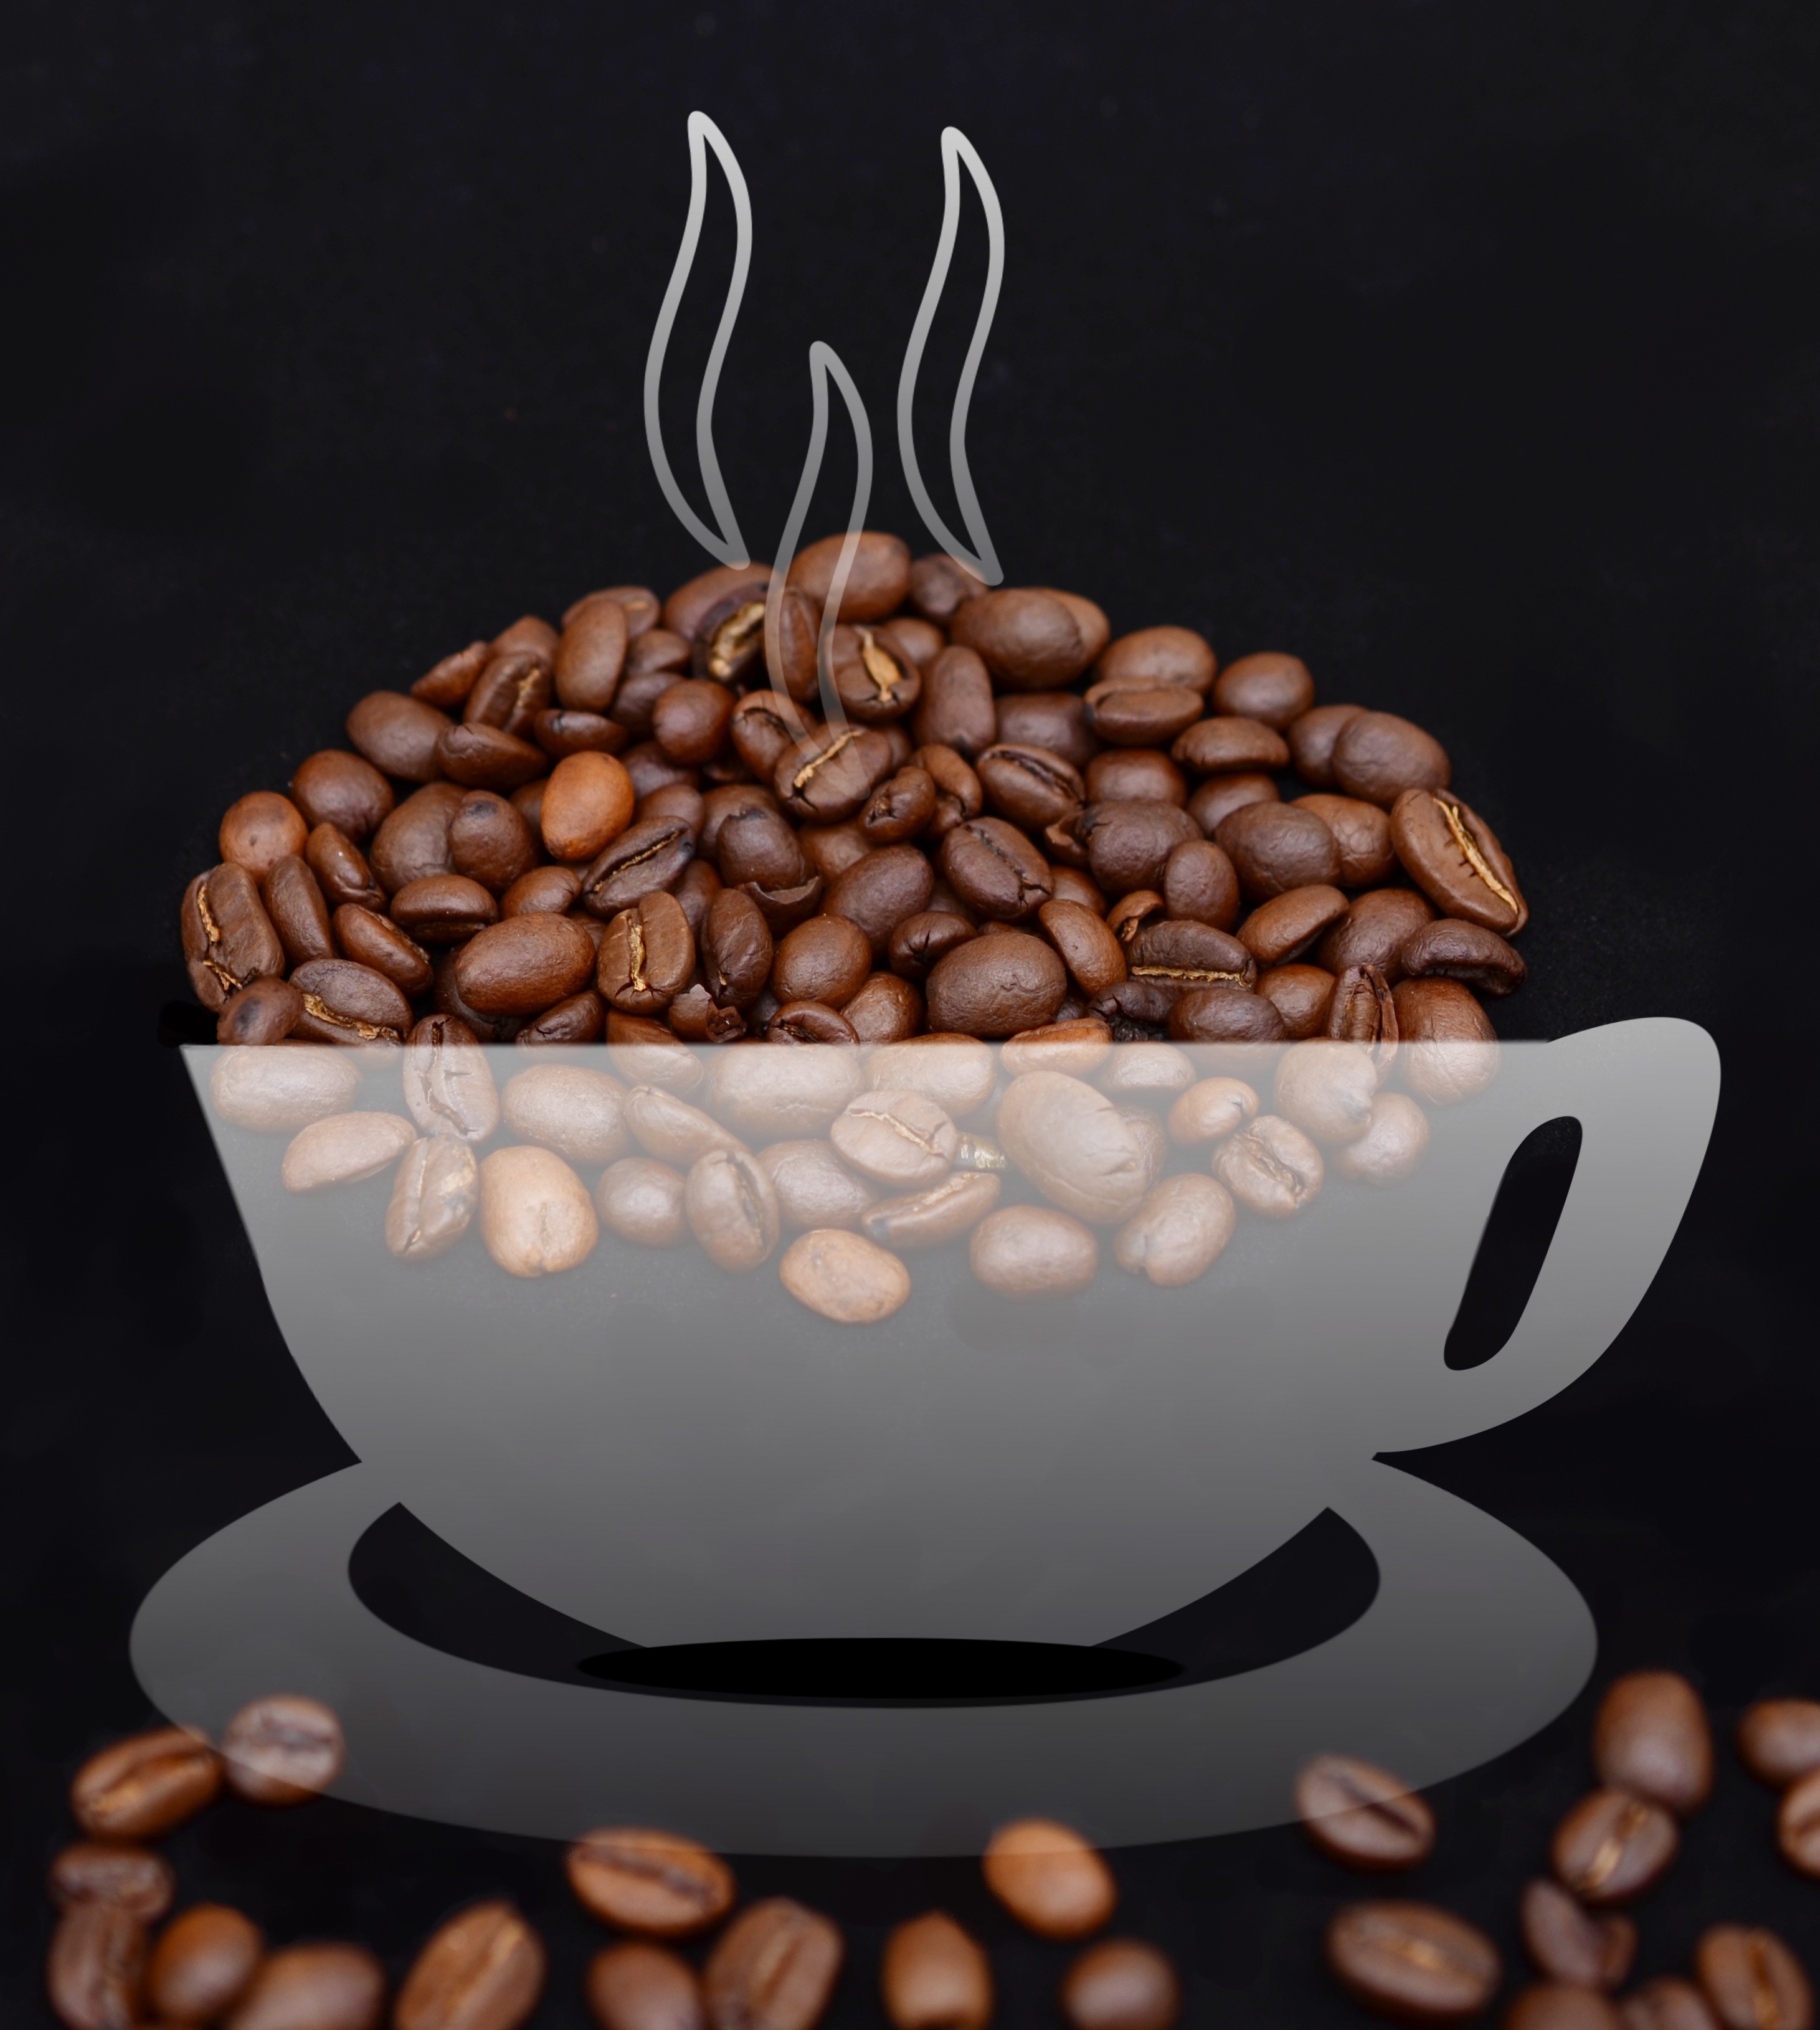
coffee, aroma, cup, food, produce, brown, drink, chocolate, espresso, coffee cup, caffeine, flavor, roasted, coffee beans, stimulant, coffee pictures